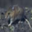
Label: mouse